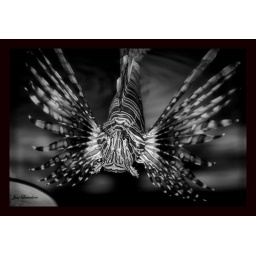
this fish looks like he is muggin on me =-D  I really like how it looks in blackand white ....